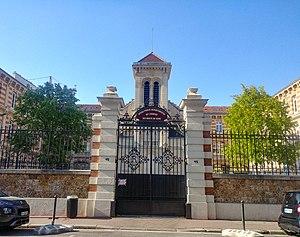
Office public de l'habitat des Hauts-de-Seine Ancienne chapelle de l'Hospice Antonin Raynaud
La rue Paul-Vaillant-Couturier est une voie de communication située à Levallois-Perret.